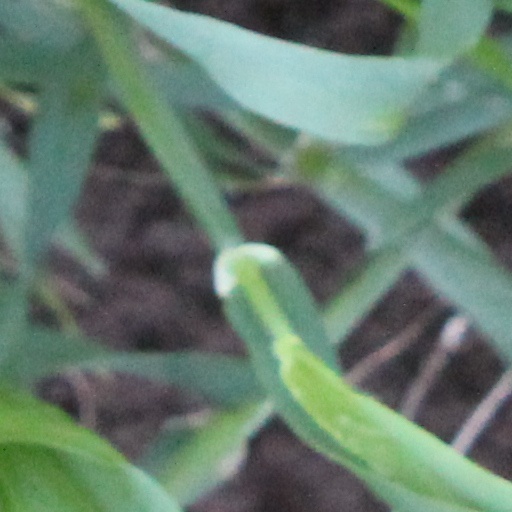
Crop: wheat